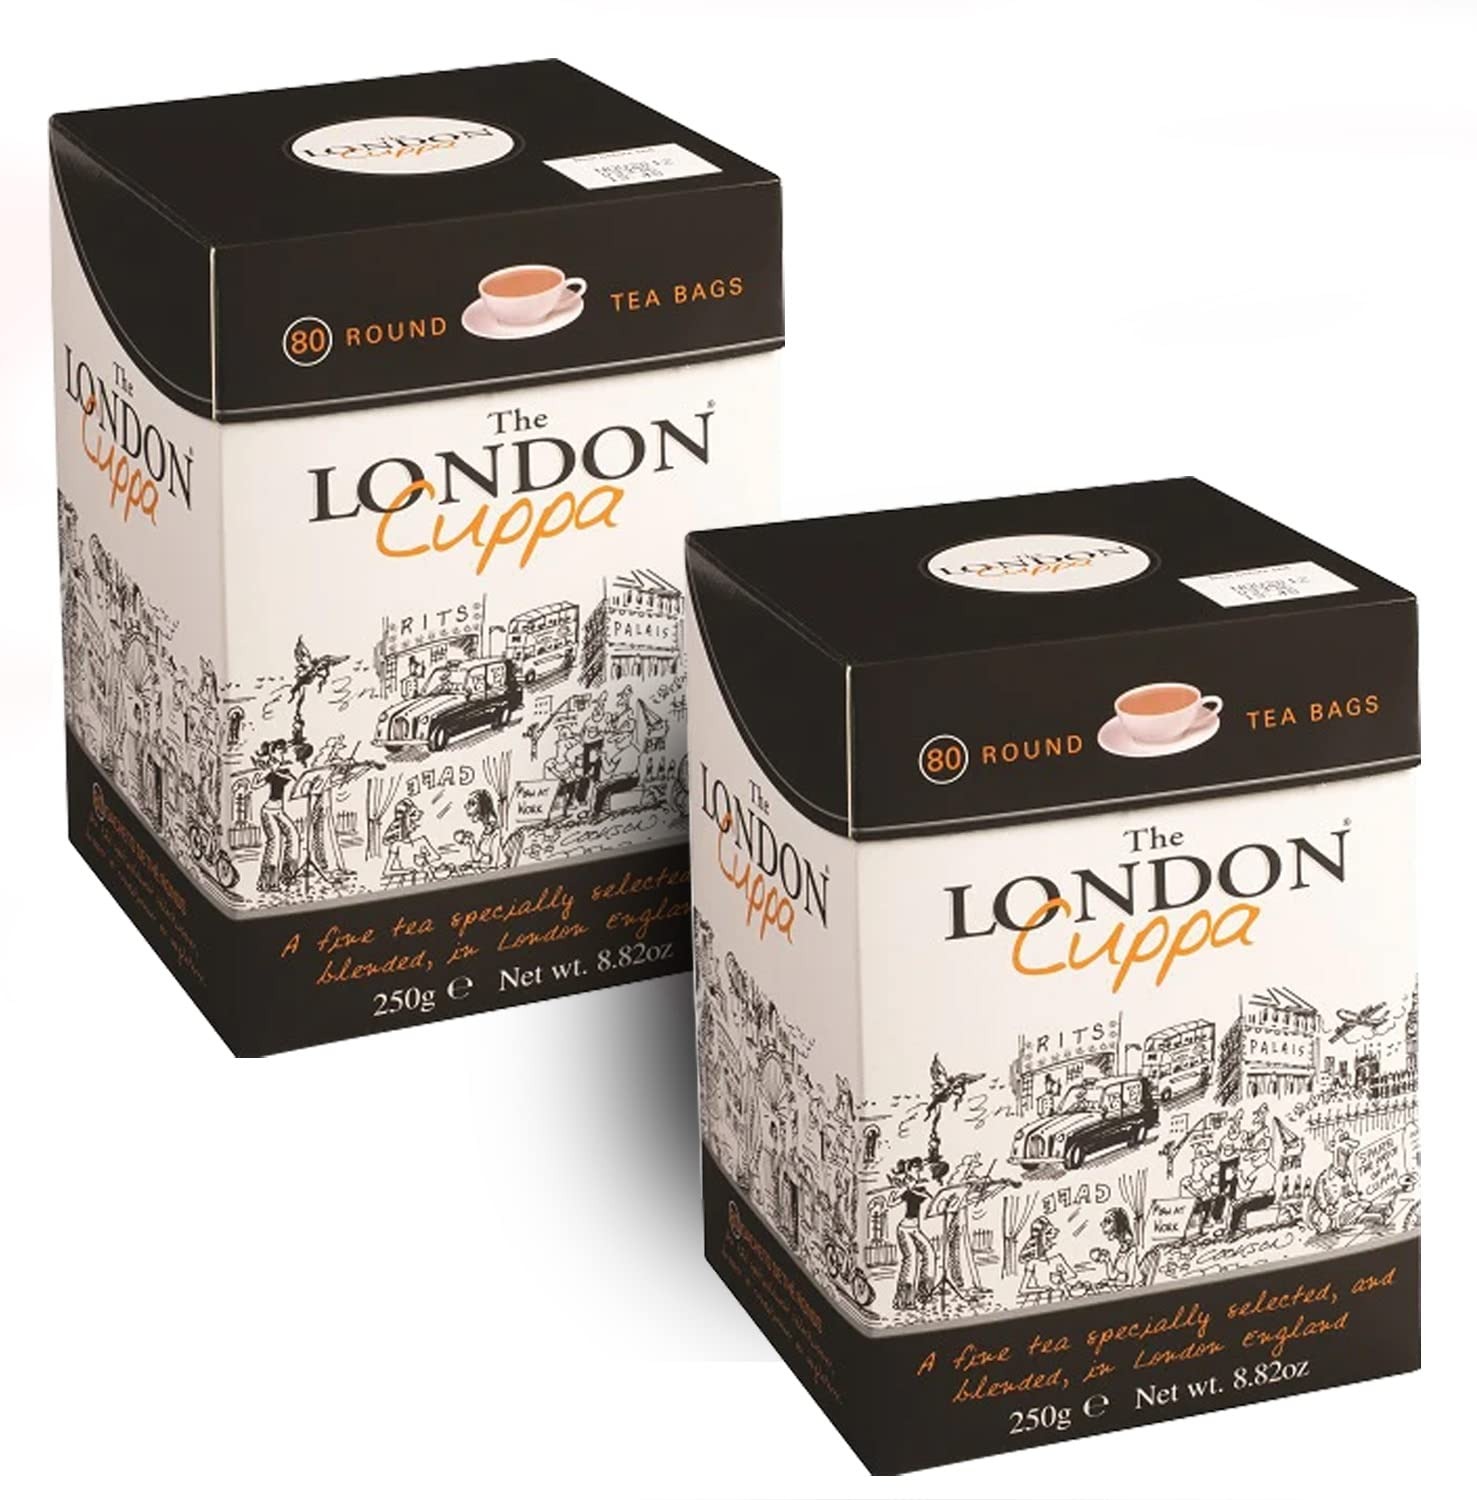
Item Name: The London Cuppa Tea | Pack of 2 | 80 Tea bags in Each Pack | English breakfast Tea | Premium Black Tea | Rich and Full-Bodied Tea
Bullet Point 1: London Cuppa Premium Black Tea: Enjoy the rich and robust flavor of this high-quality black tea from London
Bullet Point 2: 80 Tea Bags: Each box contains 80 tea bags, ensuring you have an ample supply to savor the delightful taste of London Cuppa
Bullet Point 3: Fine Tea Leaves: Made from carefully selected tea leaves, this premium black tea offers a smooth and satisfying drinking experience
Bullet Point 4: Authentic British Blend: Immerse yourself in the authentic taste of London with this specially crafted blend of black teas
Bullet Point 5: Rich Aroma: Indulge in the aromatic fragrance that fills the room as you brew a cup of London Cuppa Premium Black Tea
Bullet Point 6: Versatile Beverage: Enjoy it hot or iced, with or without milk, this black tea is perfect for any time of the day and suitable for various preferences
Bullet Point 7: Premium Quality: London Cuppa takes pride in delivering a premium tea experience, ensuring exceptional quality and taste in every sip
Bullet Point 8: Premium Black Tea Bags for Busy Londoners
Product Description: Introducing London Cuppa Premium Black Tea, the epitome of fine tea craftsmanship that brings the essence of London straight to your cup. This exquisite blend features a harmonious combination of carefully selected tea leaves, sourced from the finest tea gardens. With 80 tea bags in every box, you'll have an ample supply to enjoy the rich and robust flavor of this authentic British tea. Immerse yourself in the captivating aroma that emanates from each cup of London Cuppa. The moment you steep a tea bag, the room fills with a fragrant bouquet that entices your senses, creating an unforgettable tea-drinking experience. The delightful aroma is just the beginning; the taste is where London Cuppa truly shines. Sip by sip, you'll discover a smooth and full-bodied flavor profile that embodies the essence of traditional British tea. Versatility is another hallmark of London Cuppa Premium Black Tea. Whether you prefer it hot, brewed to perfection, or chilled over ice on a sunny day, this tea adapts to your desires. Add a splash of milk for a creamy indulgence or enjoy it as-is for a pure, unadulterated tea experience. Its versatility makes it suitable for any time of the day, be it a refreshing morning pick-me-up, a cozy afternoon treat, or a soothing evening unwind. London Cuppa takes pride in the exceptional quality of its products. Every tea bag is crafted with precision and care to ensure that you receive only the finest black tea. The company's commitment to excellence guarantees that each sip of London Cuppa is an exquisite delight for your taste buds. Elevate your tea-drinking experience with London Cuppa Premium Black Tea, the epitome of British tea excellence. Indulge in this exquisite blend, crafted with passion and expertise, and let the flavors transport you to the heart of London. Unleash the power of London Cuppa and transform every tea moment into a remarkable journey of taste and aroma.
Value: 80.0
Unit: Count

Price: 19.9